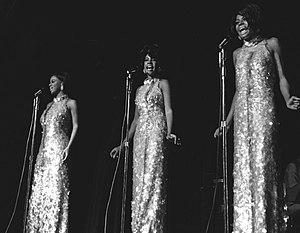
The Supremes, aussi connu sous le nom de Diana Ross & The Supremes, est un groupe de musique féminin américain originaire de Détroit, actif de 1959 à 1977.